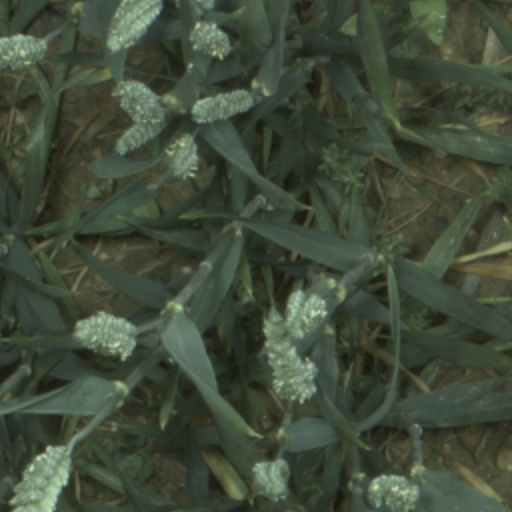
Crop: wheat